Taanakkaran

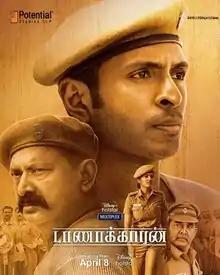
Film poster

Taanakkaran is a 2022 Indian Tamil-language period drama film written and directed by Tamizh (in his directorial debut) and produced by Potential Studios. The film stars Vikram Prabhu, with Anjali Nair, Lal, M. S. Bhaskar, and Madhusudhan Rao in supporting roles. The film is based on real life incidents from 1997 related to police training.